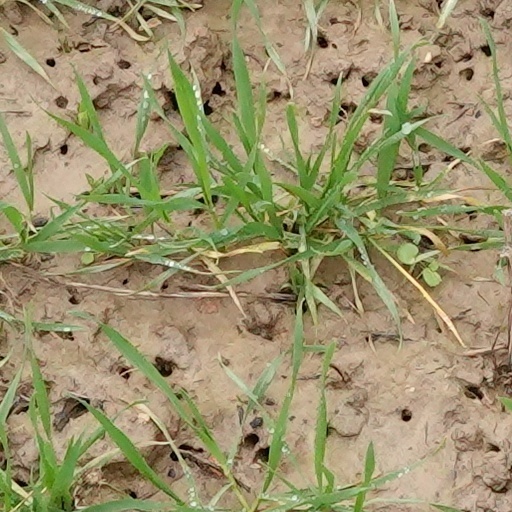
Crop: wheat